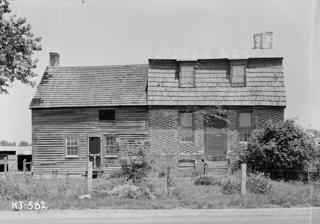
Building: Thomas Maskel House
Country: United States of America
Year built: 1698
Historic house in New Jersey, United States United States historic place Thomas Maskel House U.S. National Register of Historic Places New Jersey Register of Historic Places Thomas Maskel House, HABS photo from 1939 Show map of Cumberland County, New Jersey Show map of New Jersey Show map of the United States Location Bacon's Neck Road, Greenwich Township, New Jersey Coordinates 39°24′12.5″N 75°21′56″W / 39.403472°N 75.36556°W / 39.403472; -75.36556 ( Thomas Maskel House ) Built 1698, 1725 NRHP reference No. 75001132 NJRHP No. 1045 Significant dates Added to NRHP June 10, 1975 Designated NJRHP June 15, 1973 The Thomas Maskel House is located on Bacon's Neck Road near the Greenwich section of Greenwich Township in Cumberland County, New Jersey , United States. The building was documented by the Historic American Buildings Survey (HABS) in 1939. It was added to the National Register of Historic Places on June 10, 1975, for its significance in exploration/settlement. History and description The building has two sections. The older section is a two-story wood frame house built in 1698. The newer section is a two-story brick addition built in 1725 featuring glazed Flemish bond brickwork. The property was purchased by Thomas Maskell from Edward Shaw in 1703. Two of his descendants, James and Thomas Ewing, participated in the Greenwich Tea Party . The house remained in the family until 1800 when it was sold to Jonathon Doan. The farm was later known as Vauxhall Gardens. See also National Register of Historic Places listings in Cumberland County, New Jersey List of the oldest buildings in New Jersey References